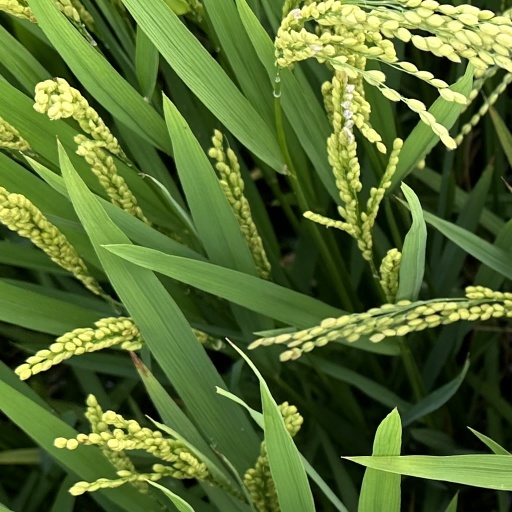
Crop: rice